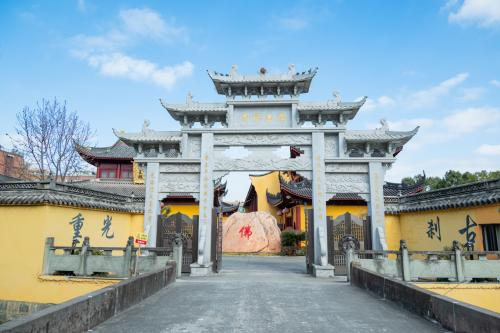
地标名称：广善禅寺
所在城市：宁波市·海曙区